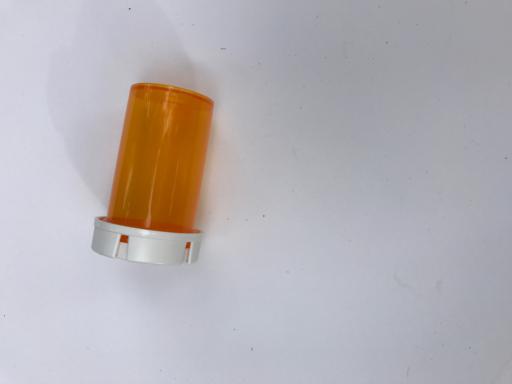
Waste category: plastic